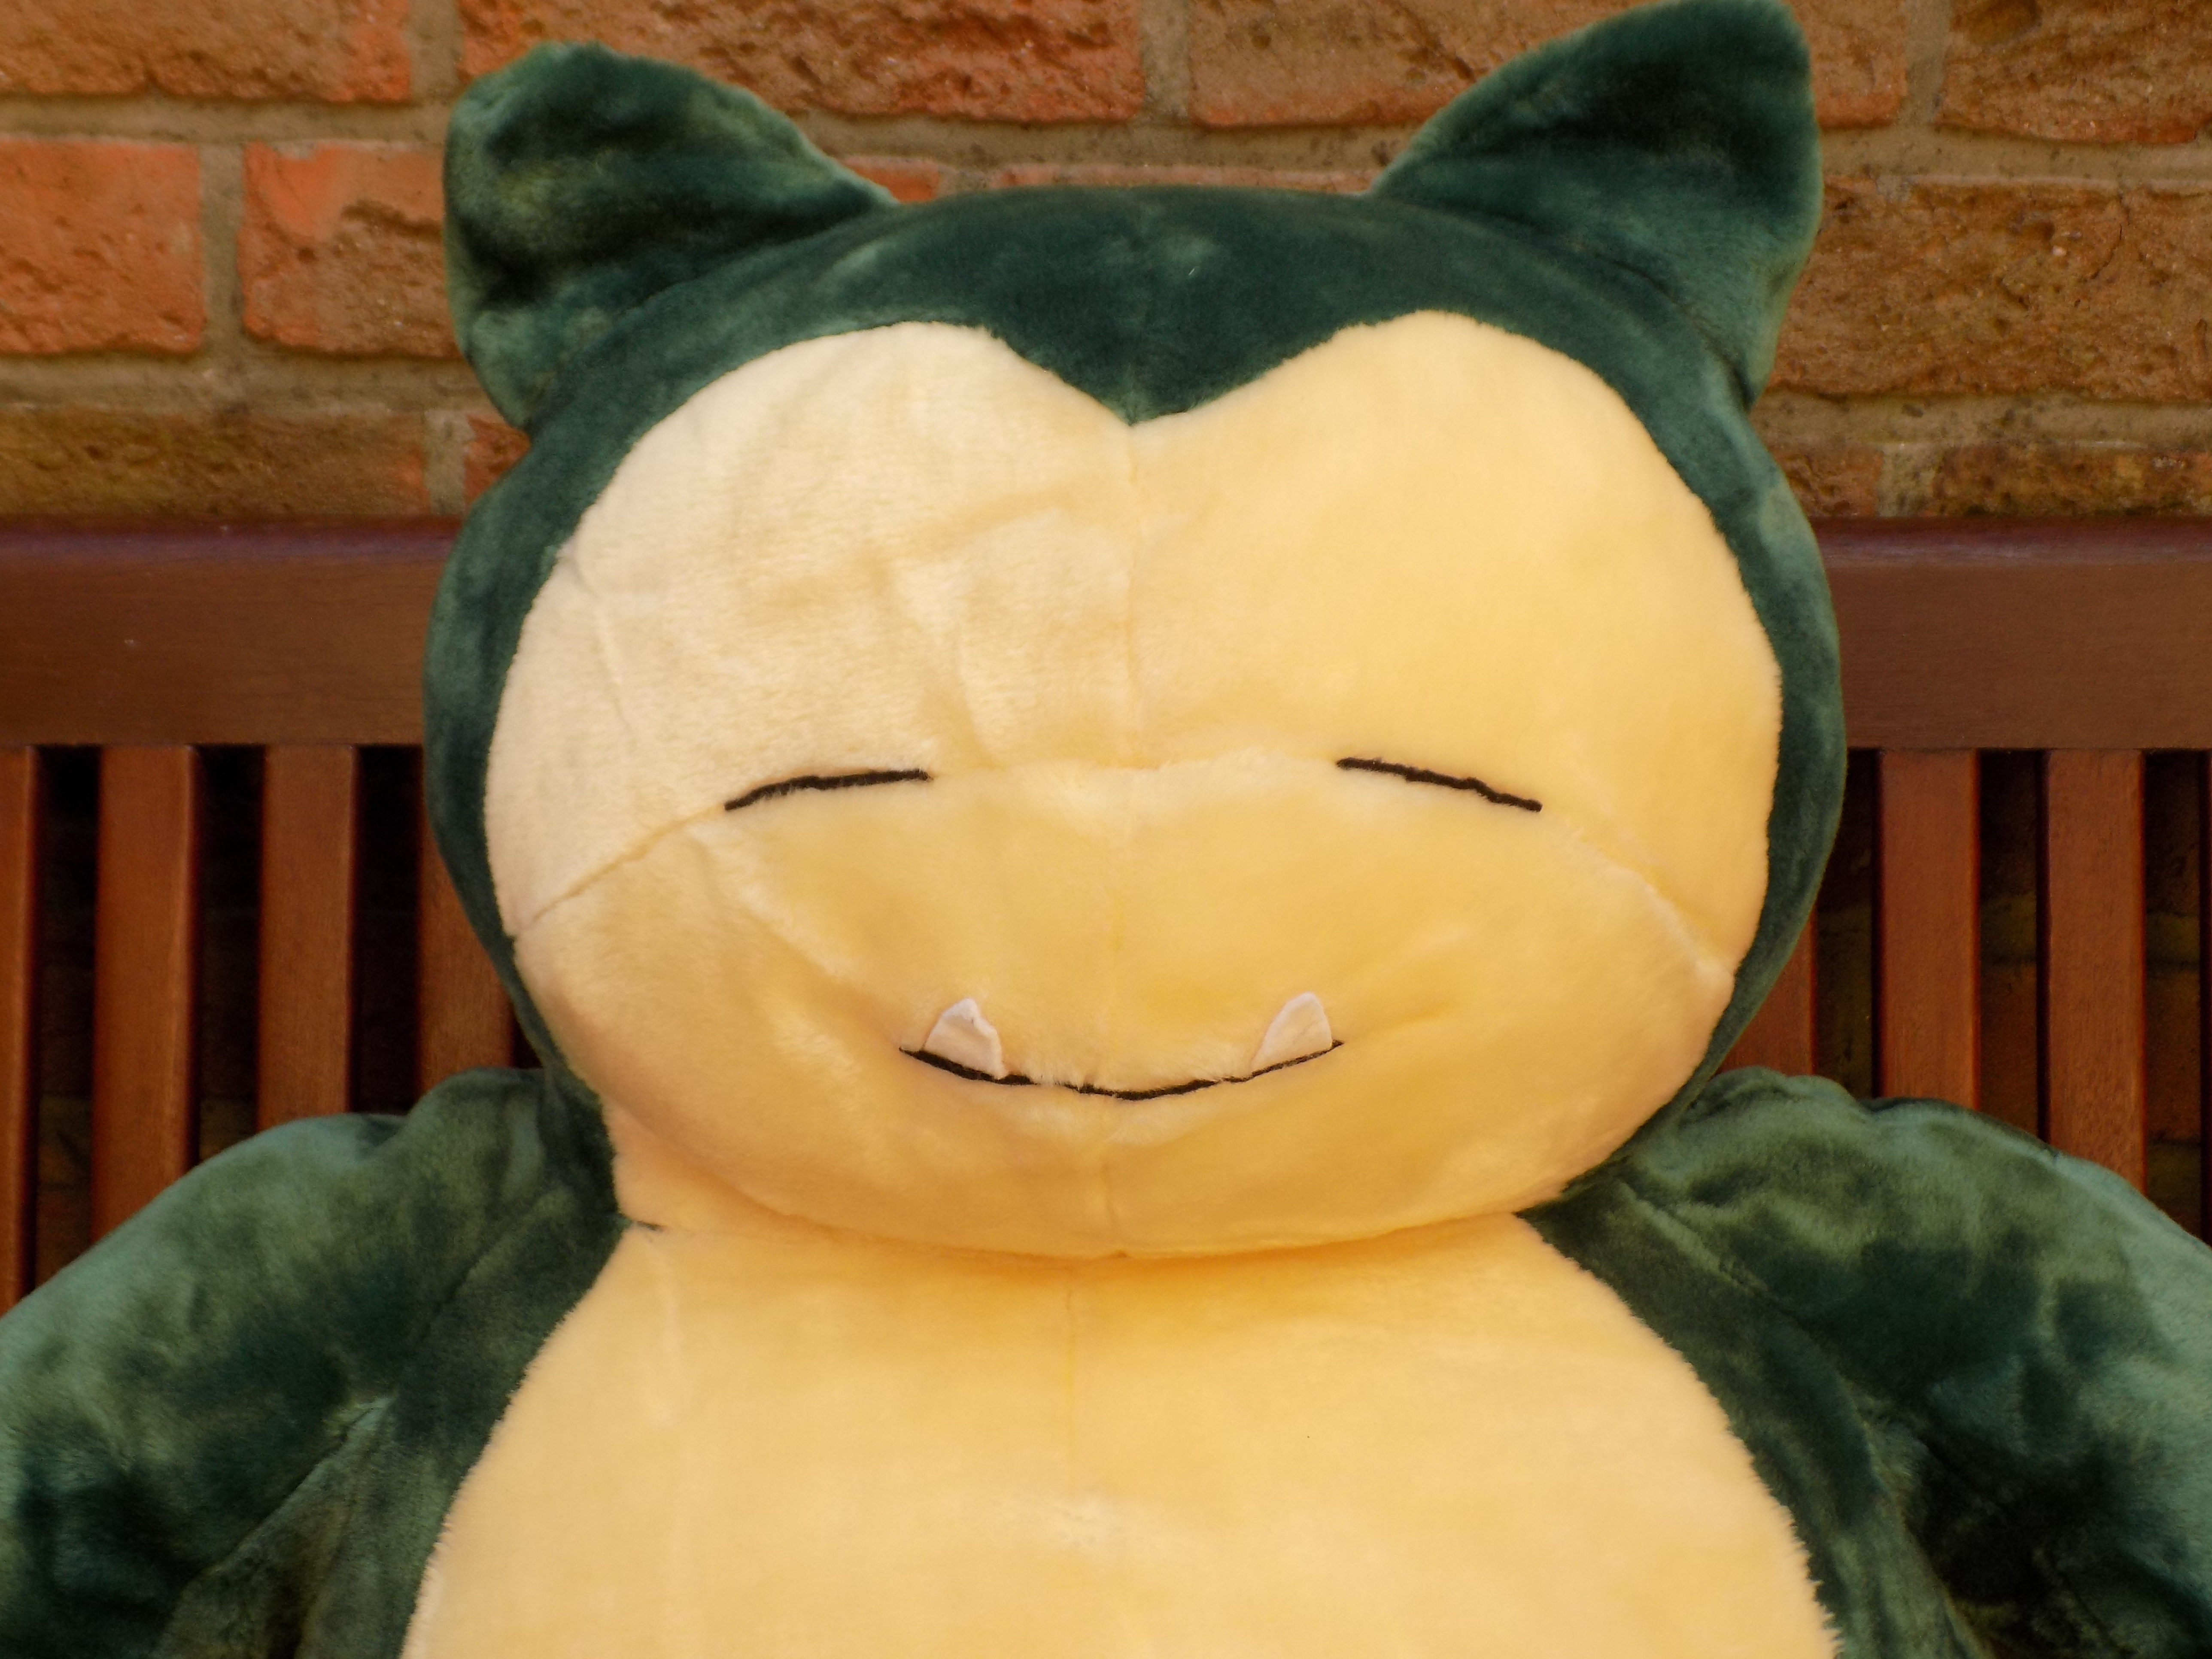
toy, material, teddy bear, textile, head, plush, carving, pokemon, anime, relaxo, fictitious, stuffed toy